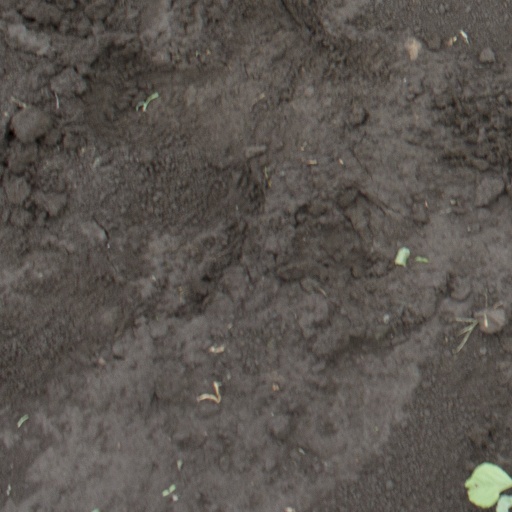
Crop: soybean